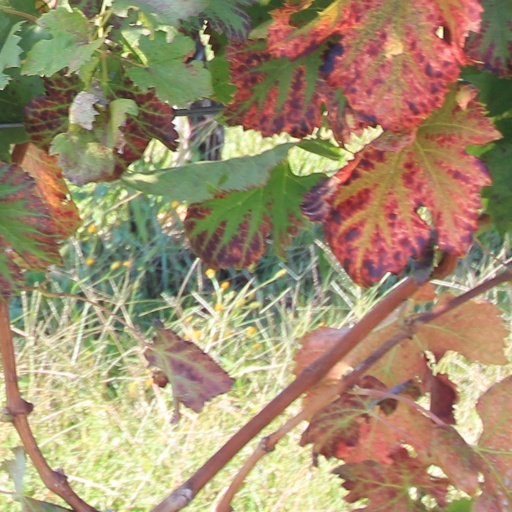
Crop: grape